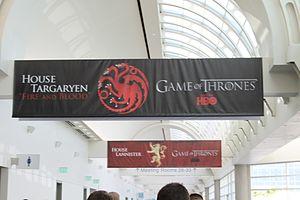
Game of Thrones [geɪm əv θɹoʊnz], également appelée Le Trône de fer selon le titre français de l'œuvre romanesque dont elle est adaptée, est une série télévisée américaine médiéval-fantastique créée par David Benioff et D. B. Weiss, diffusée entre le 17 avril 2011 et le 19 mai 2019 sur HBO.